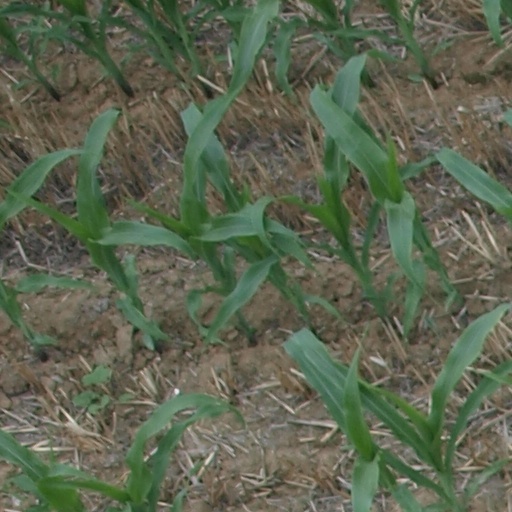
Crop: maize; corn